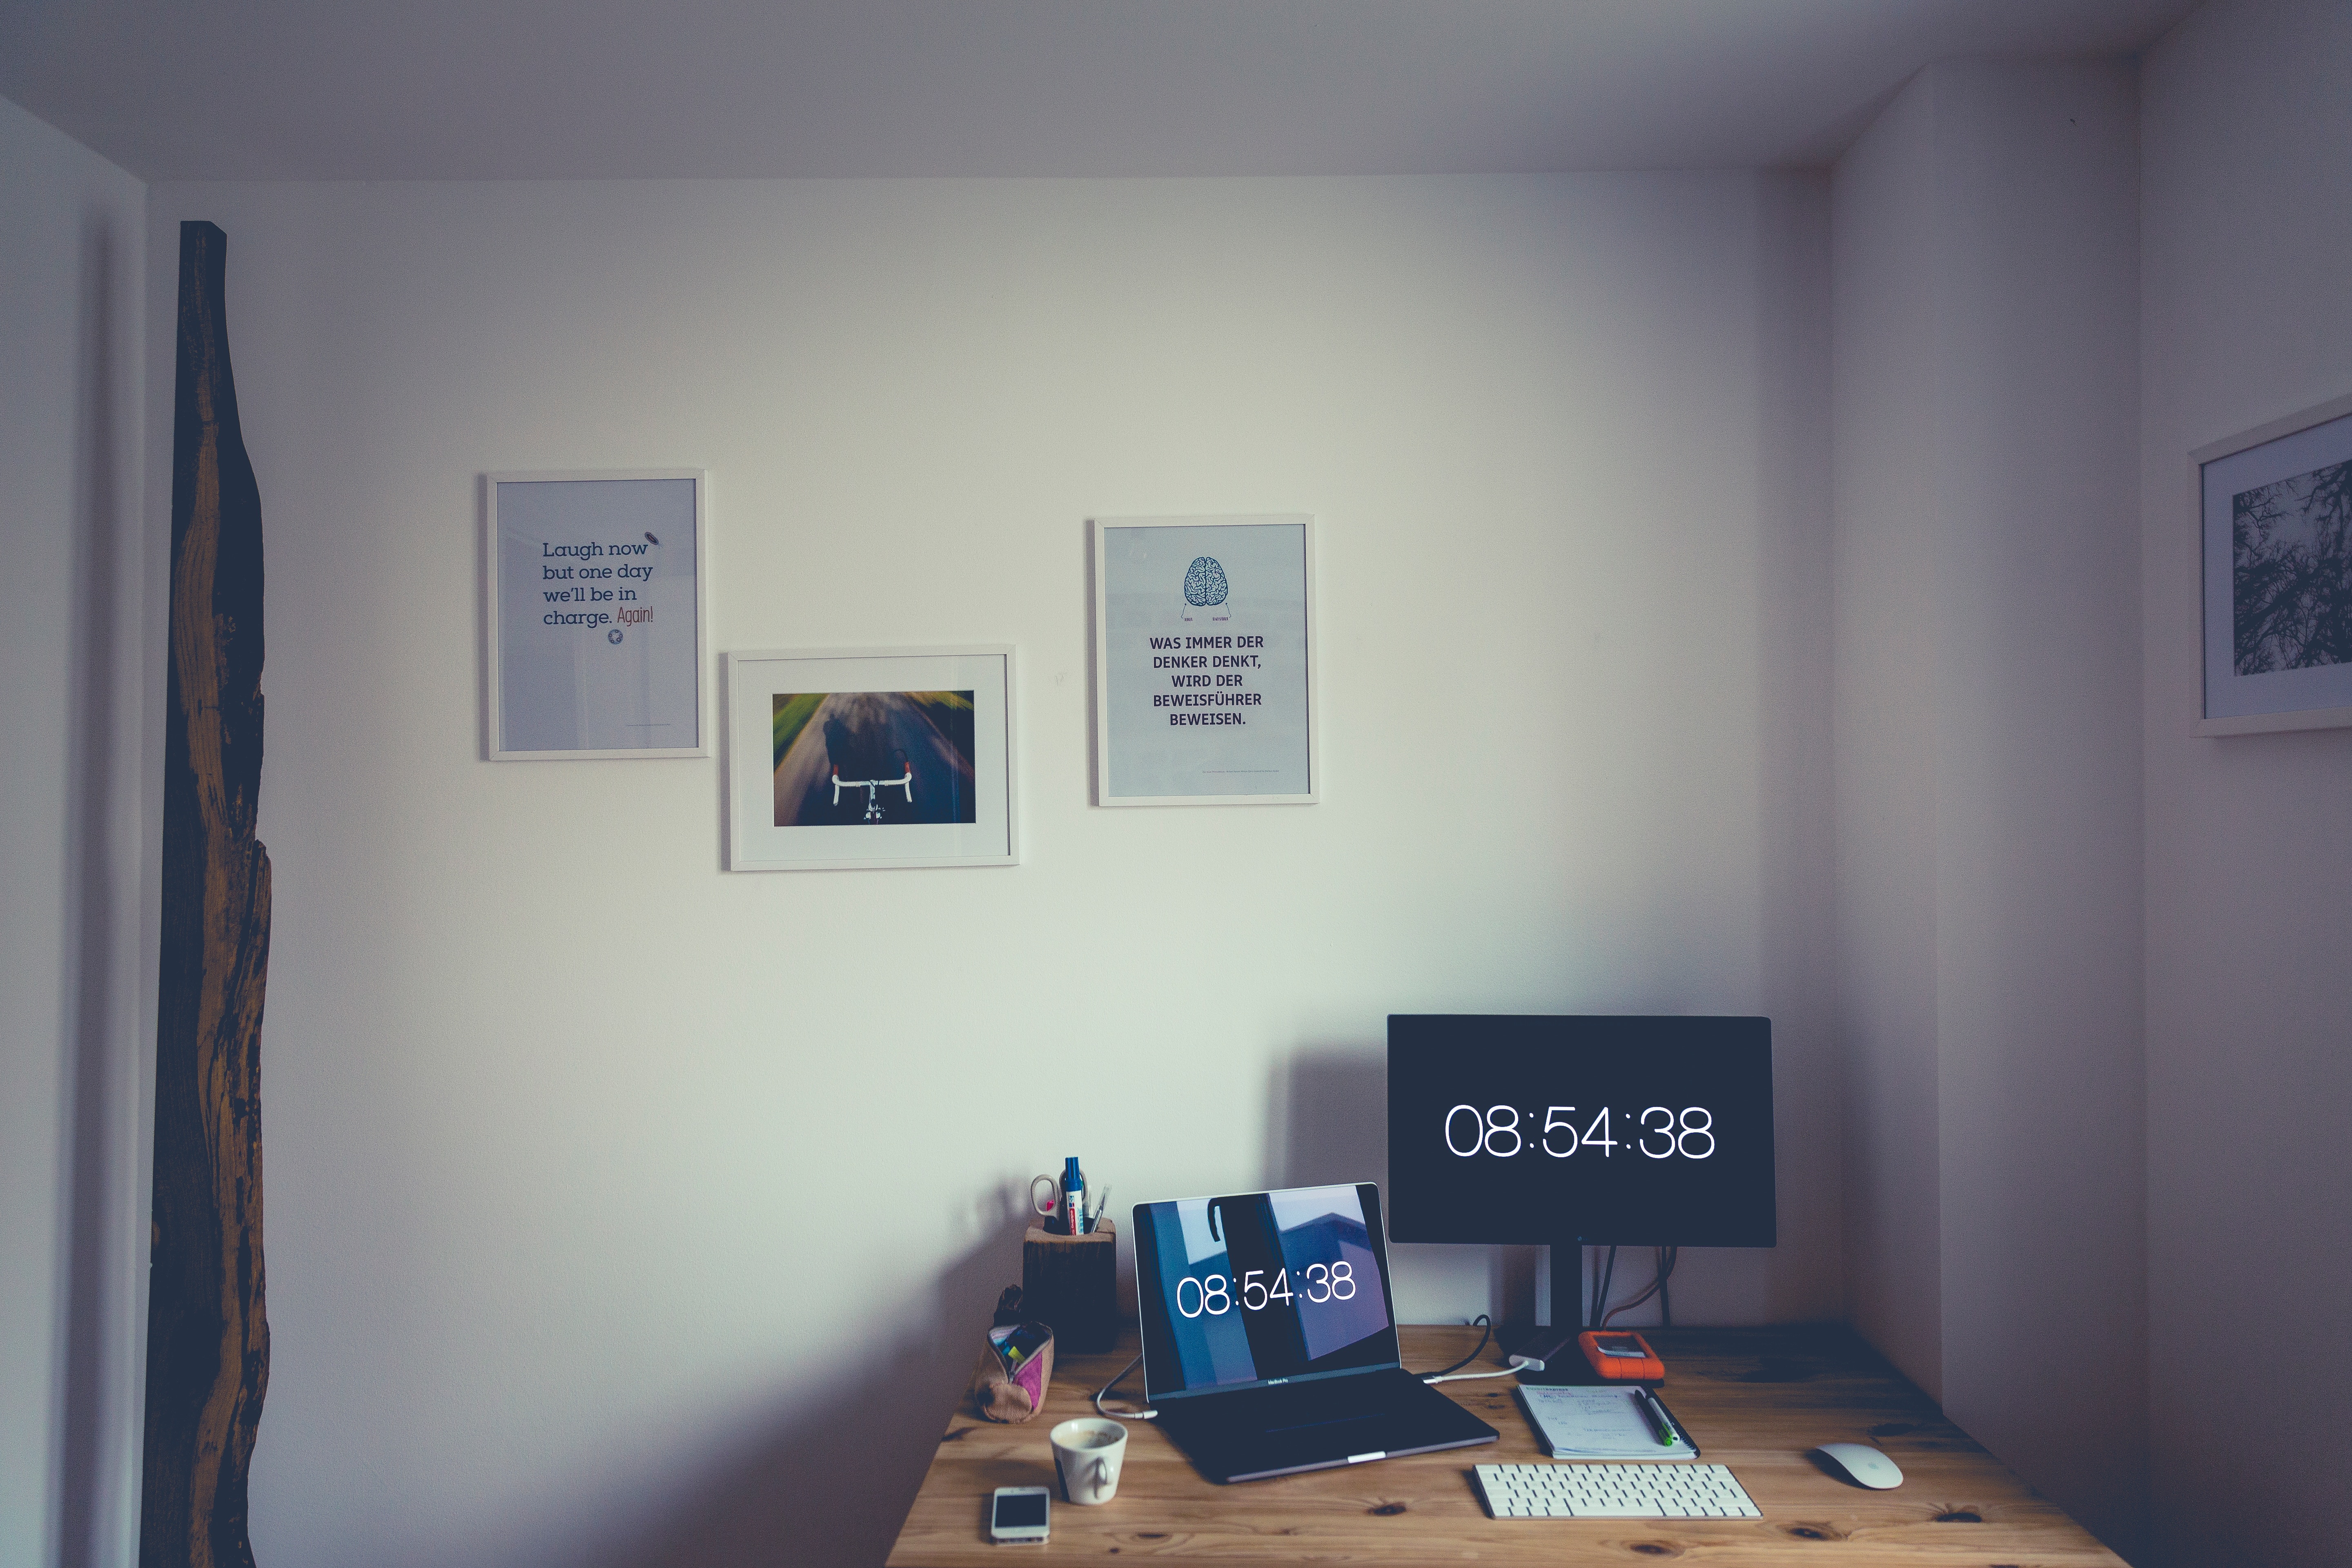
table, window, home, wall, office, blue, furniture, room, interior design, cool image, cool photo, daylighting